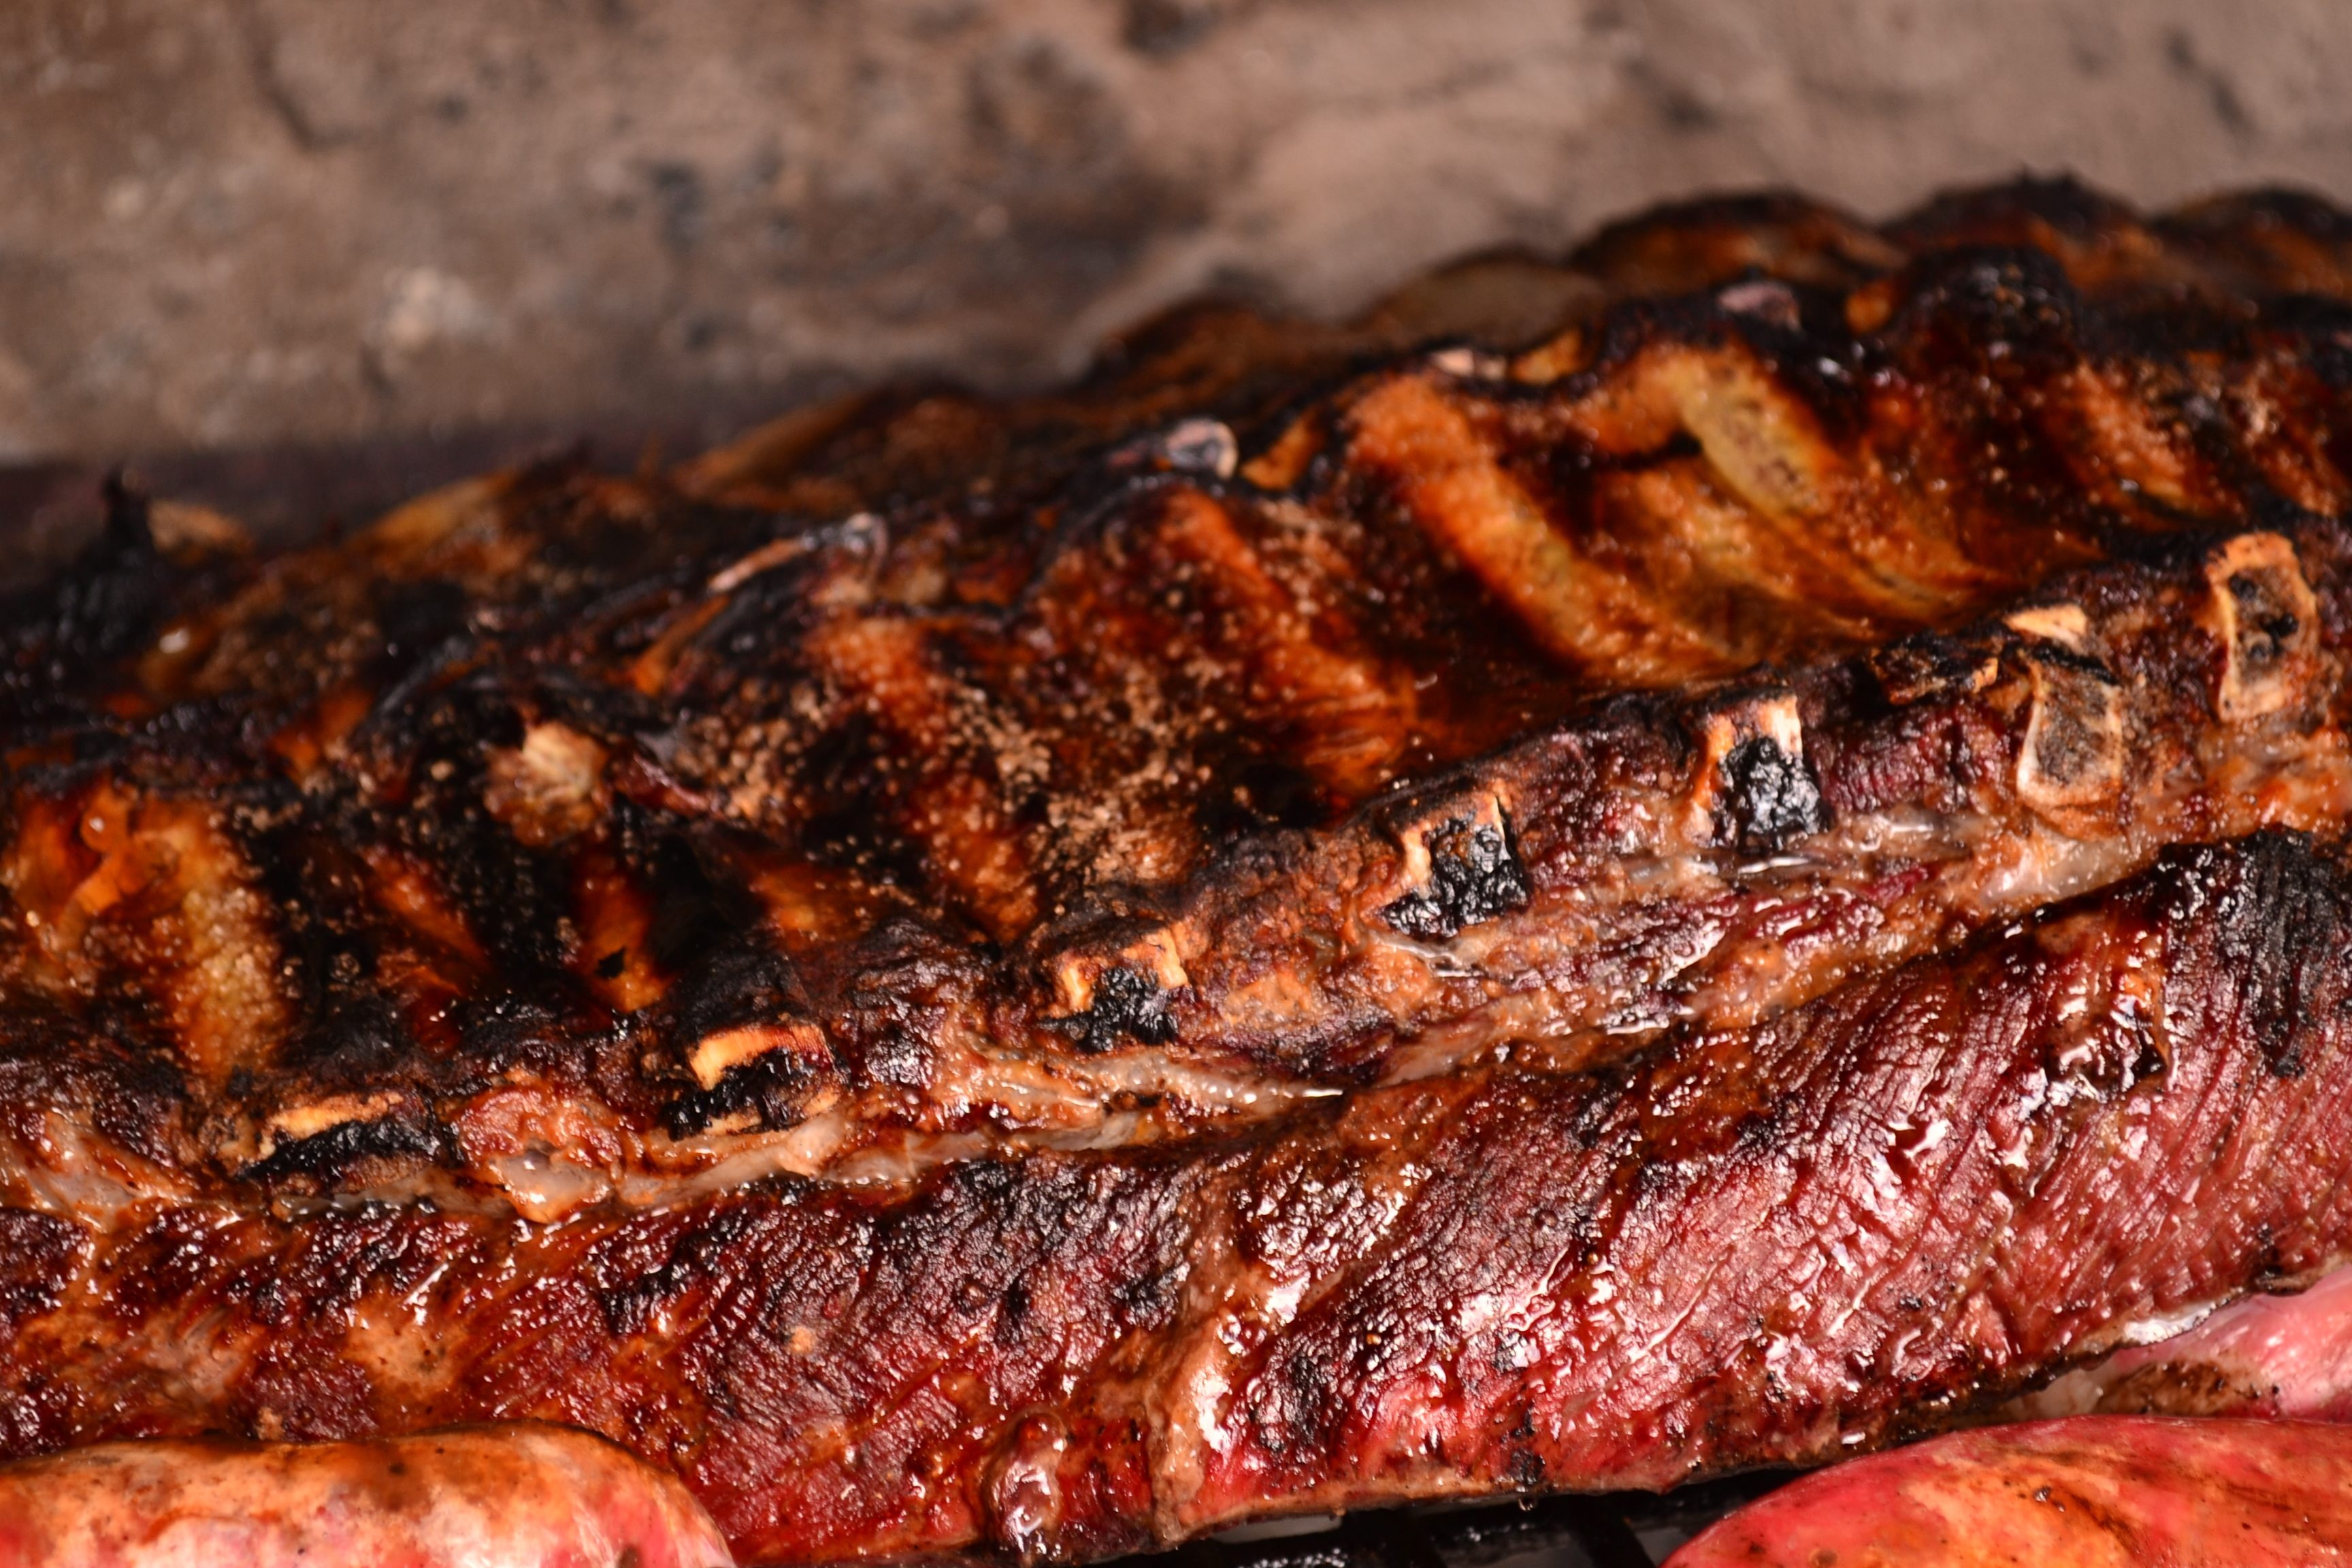
dish, meal, food, meat, barbecue, cuisine, beef, delicious, steak, argentina, rib, roasting, grilled, ribs, angus, roasted, grilling, spare ribs, pork ribs, rib eye steak, animal source foods, sirloin steak, brisket, carne asada, argentina beef